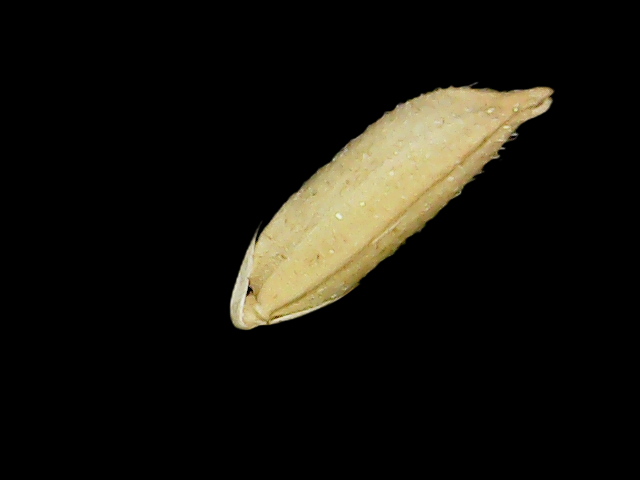
Rice variety: Binadhan12